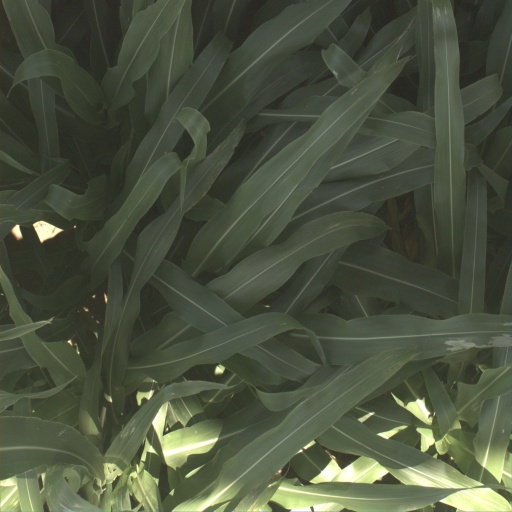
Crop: sorghum